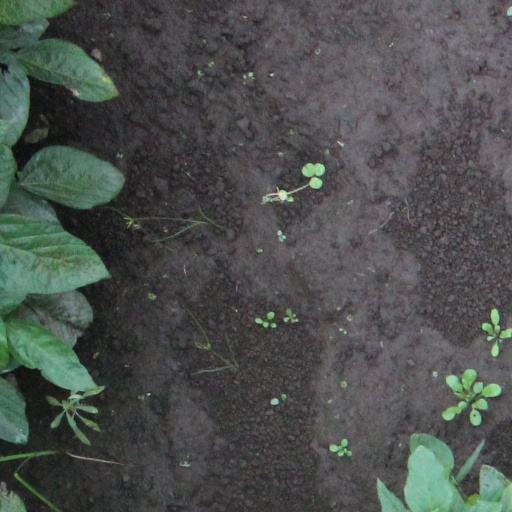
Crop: soybean